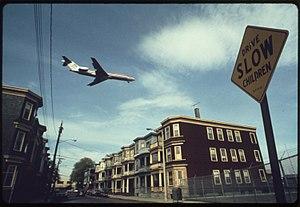
East Boston est un quartier de la ville de Boston, dans l'État du Massachusetts, aux États-Unis. Le quartier a été créé par la connexion de plusieurs îles en utilisant la décharge, et a été annexée par Boston en 1836.Il est séparé du reste de la cité par le port de Boston. Il est bordé par les villes de Winthrop, Revere et Chelsea. L'aéroport international Logan de Boston se trouve dans le quartier d'East Boston. Le quartier a longtemps fourni un point d'entrée pour les derniers immigrants irlandais, juifs russes, puis les Italiens qui furent en alternance le groupe dominant. Des années 1990 jusqu'au début du millénaire, les immigrants latino-américains se sont installés à East Boston. Au cours des dernières années, East Boston est devenue le territoire d'une vague de jeunes professionnels qui cherchent des résidence à Boston en copropriété récemment rénovées dans Jeffries Point, Maverick Square, et sur le front de mer dans le district historique d'Eagle Hill.